INTERFET logistics

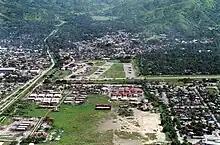
The Dili heliport in February 2000

At an early stage it was appreciated that what little infrastructure there was in East Timor was being destroyed by the pro-Indonesia militia, but there was no engineering staff at DJFHQ. The ADF's engineering capability had been reduced by defence cuts, but the Army still maintained two construction squadrons, largely thanks to its involvement in the Aboriginal and Torres Strait Islander Commission's Army Community Assistance Program (AACAP), which provided facilities for indigenous communities in remote areas. In August 1999, the 17th Construction Squadron was in Sydney on 180 days' notice to move, having just completed an AACAP tour in Jumbun, Queensland, while the 21st Construction Squadron was in Rockhampton, supporting Crocodile 99. The 17th Construction Squadron was placed on 28 days' notice to move on 13 September, but was not given more personnel to bring it up to full strength, nor authorisation to requisition or purchase engineering stocks and equipment. On 20 September it was given seven days' notice to move. Only then was it topped up with 22 sappers from other units. It was hoped that engineering requirements would be met by other nations, but this did not occur. Appeals to contribute engineering units produced a construction troop from Kenya, which was due to arrive in late December.